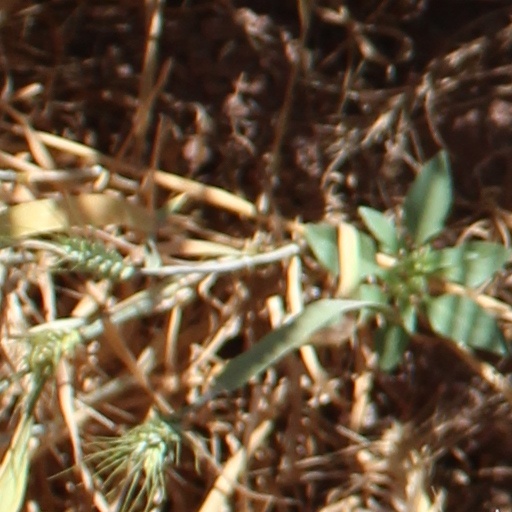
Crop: wheat